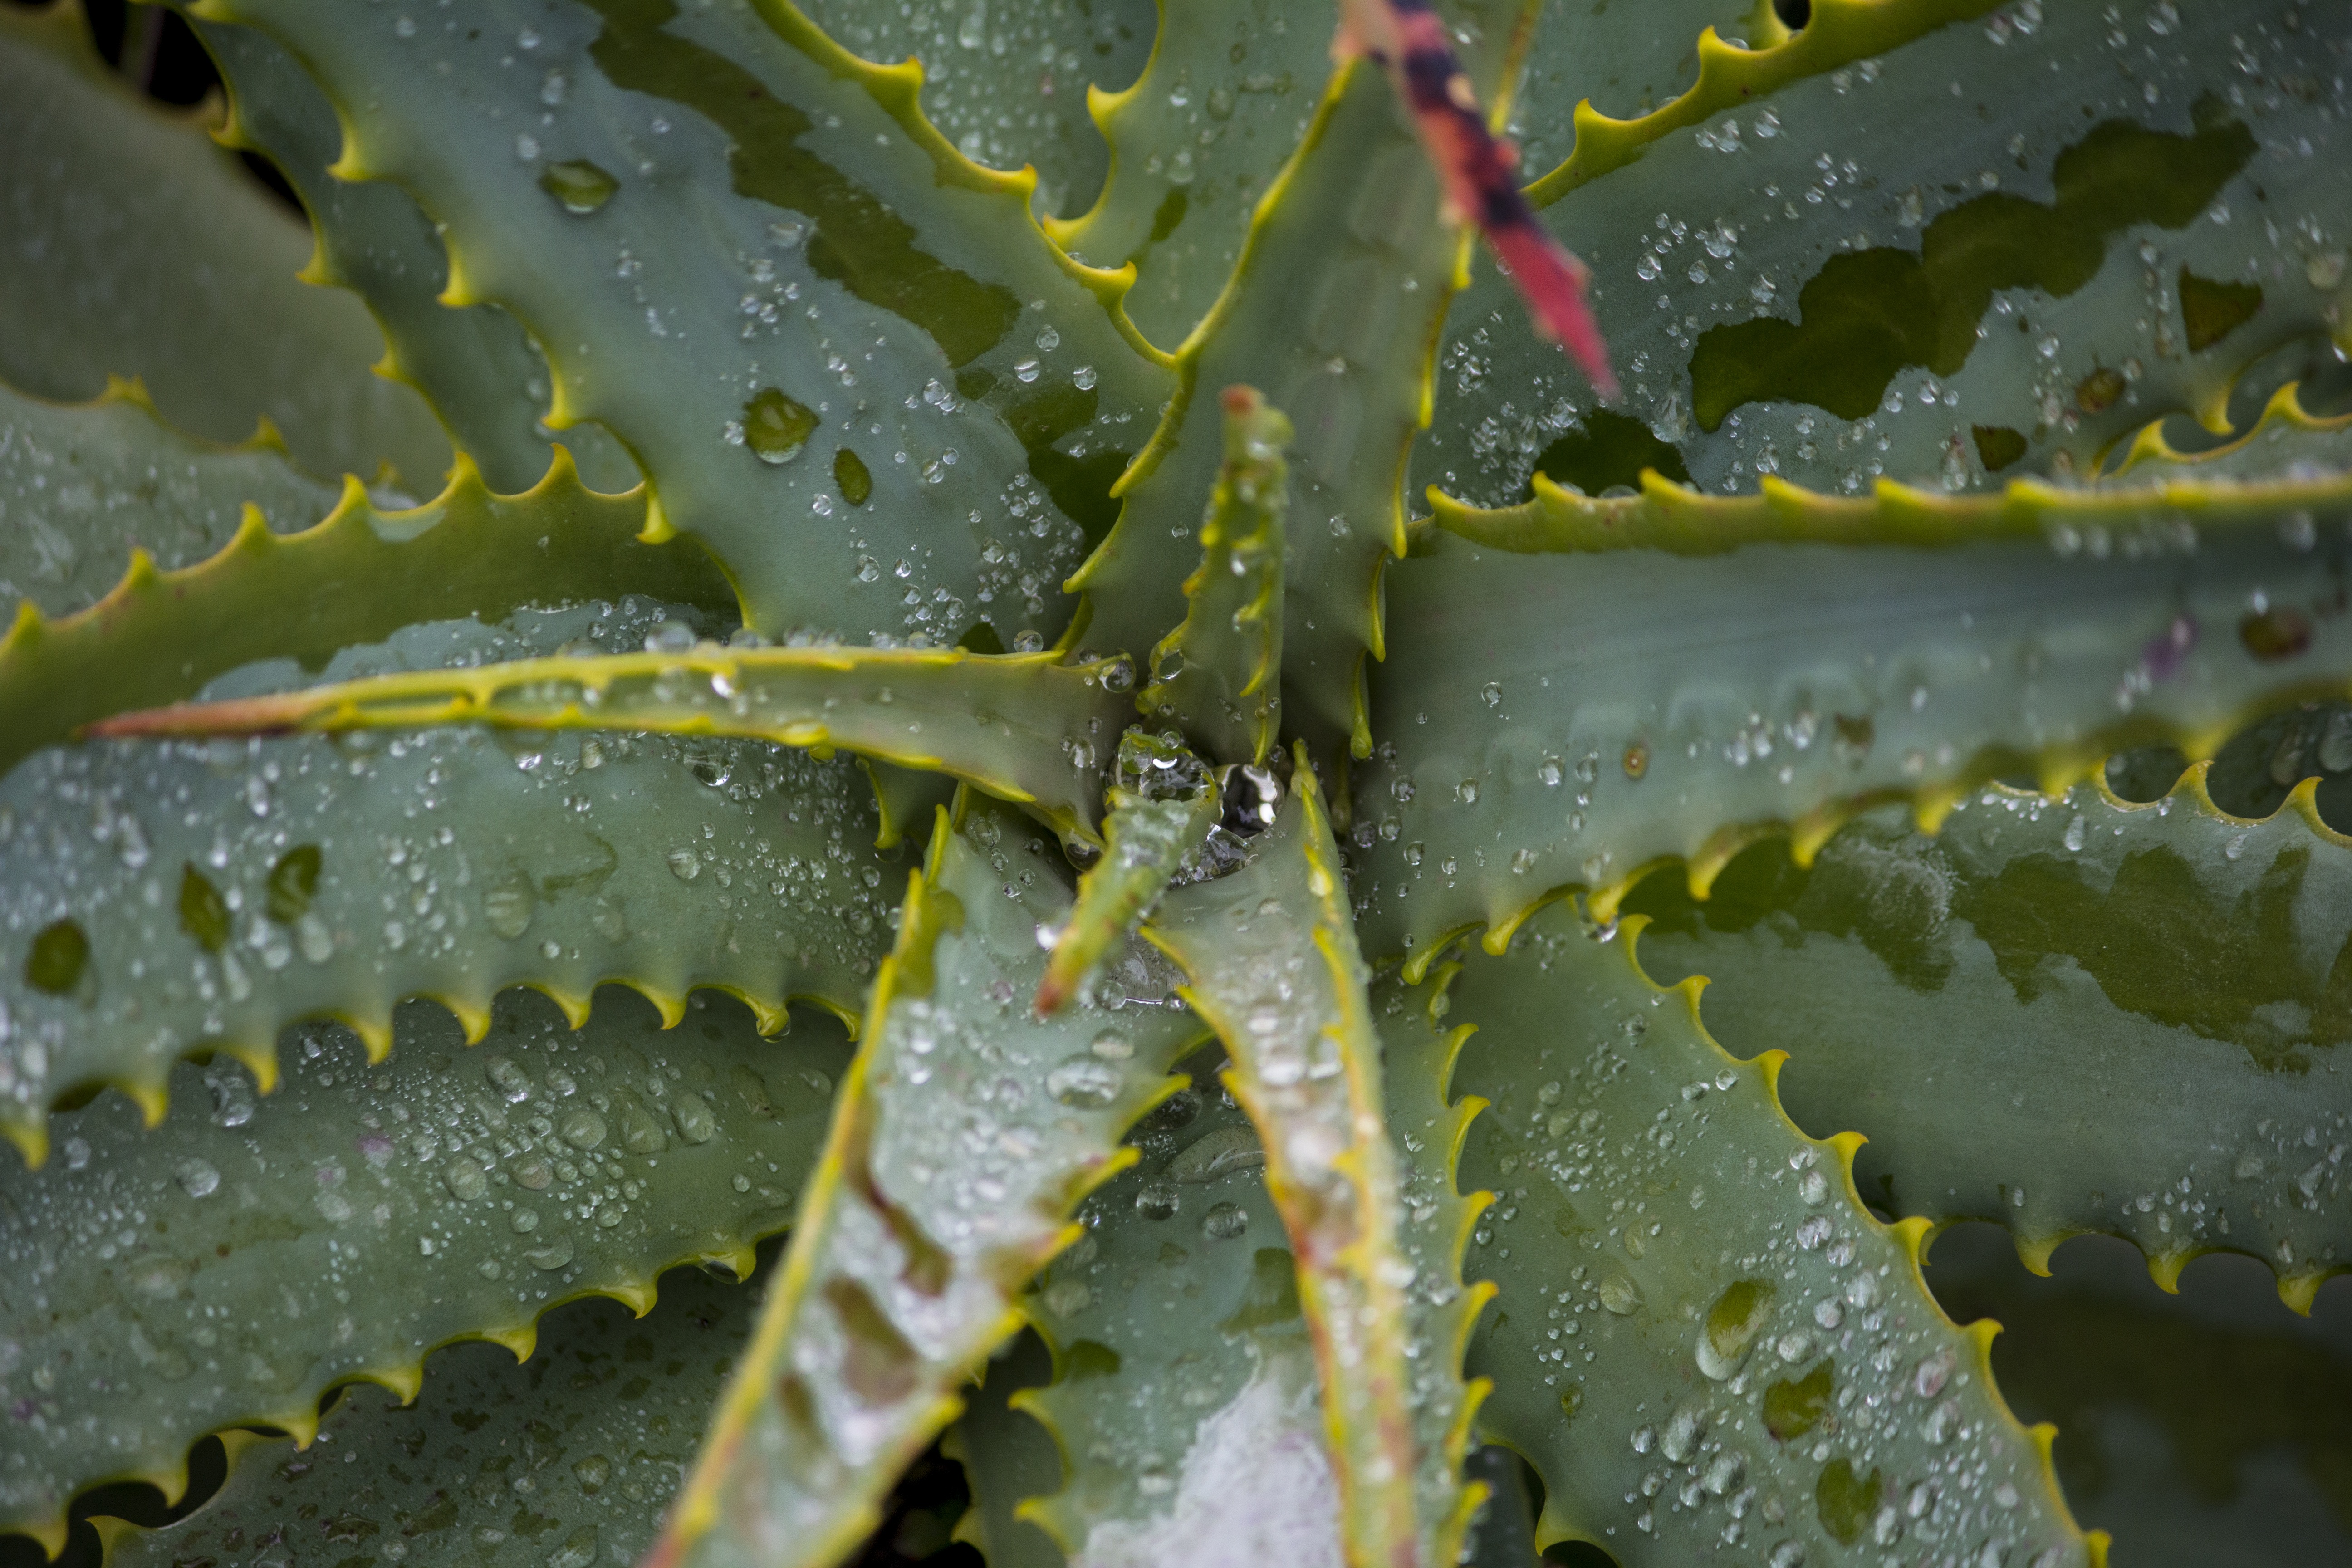
nature, plant, texture, leaf, flower, foliage, pattern, green, natural, botany, garden, flora, plants, close up, aloe, agave, macro photography, xanthorrhoeaceae, flowering plant, plant stem, land plant, thorns spines and prickles